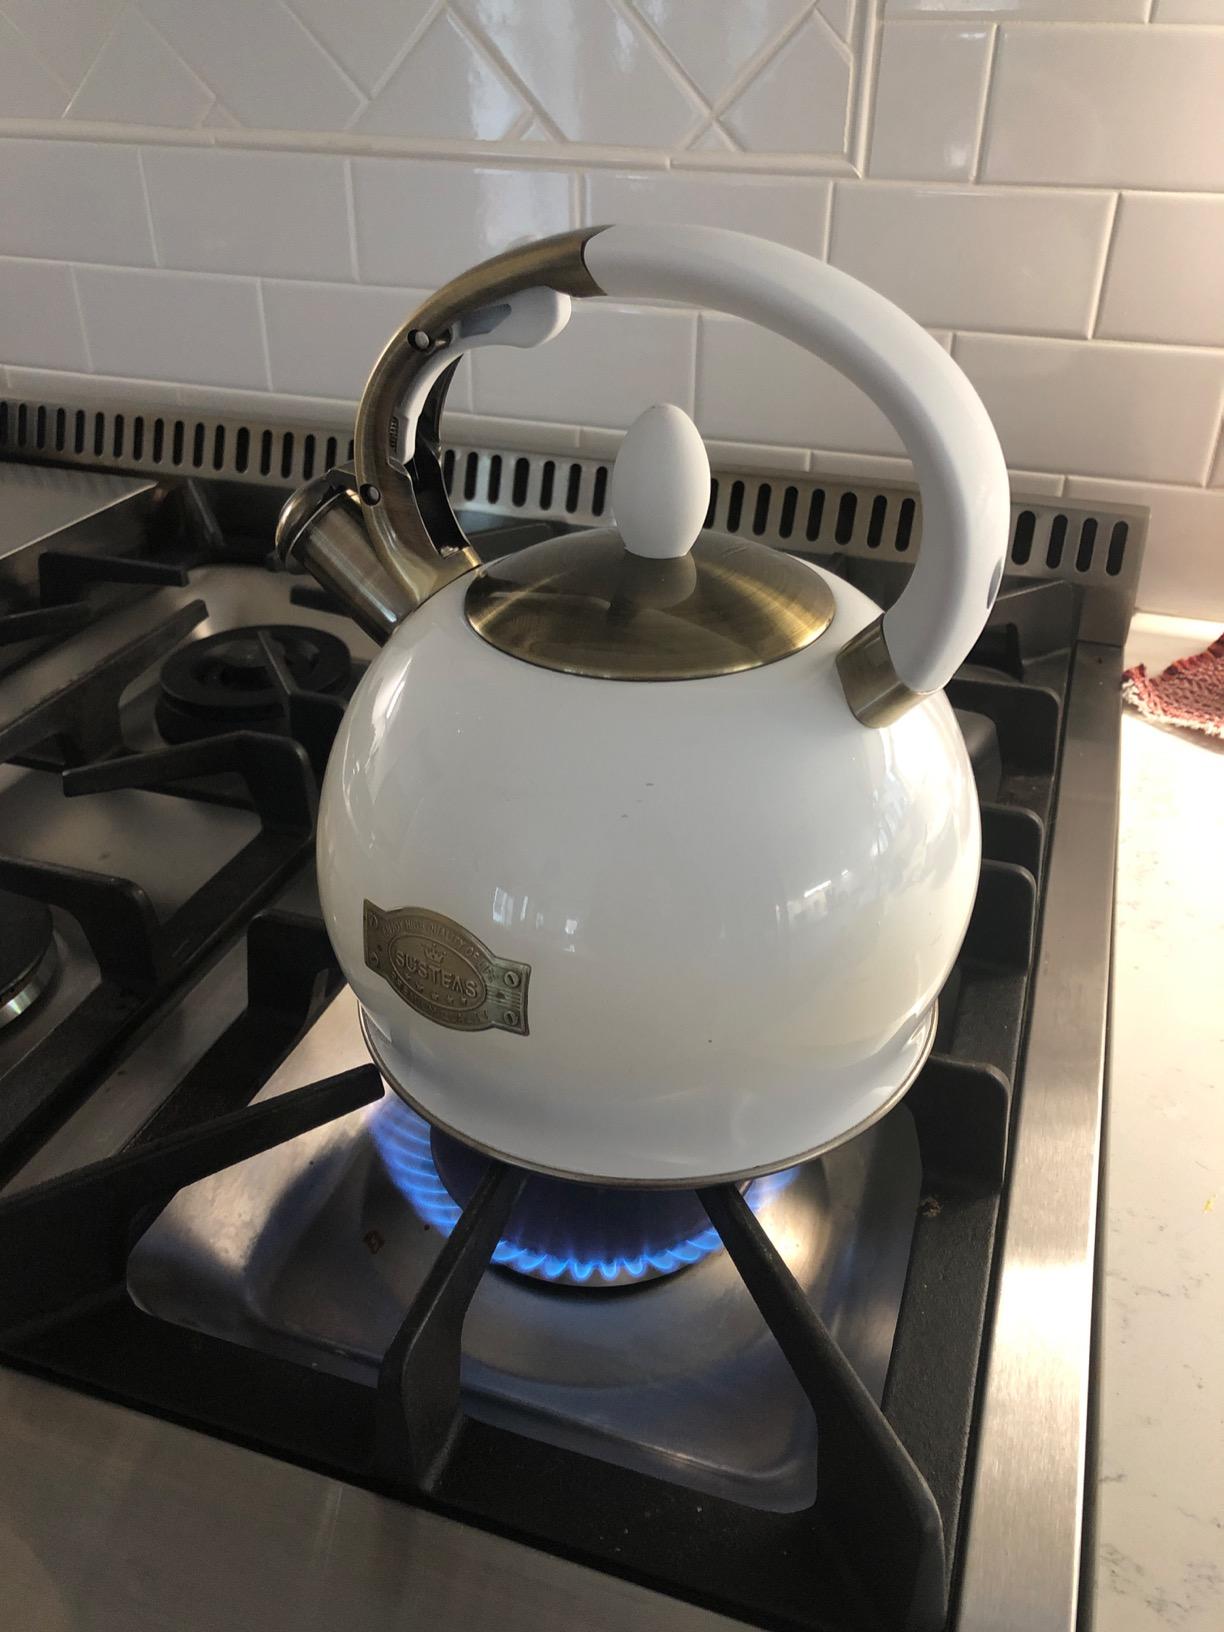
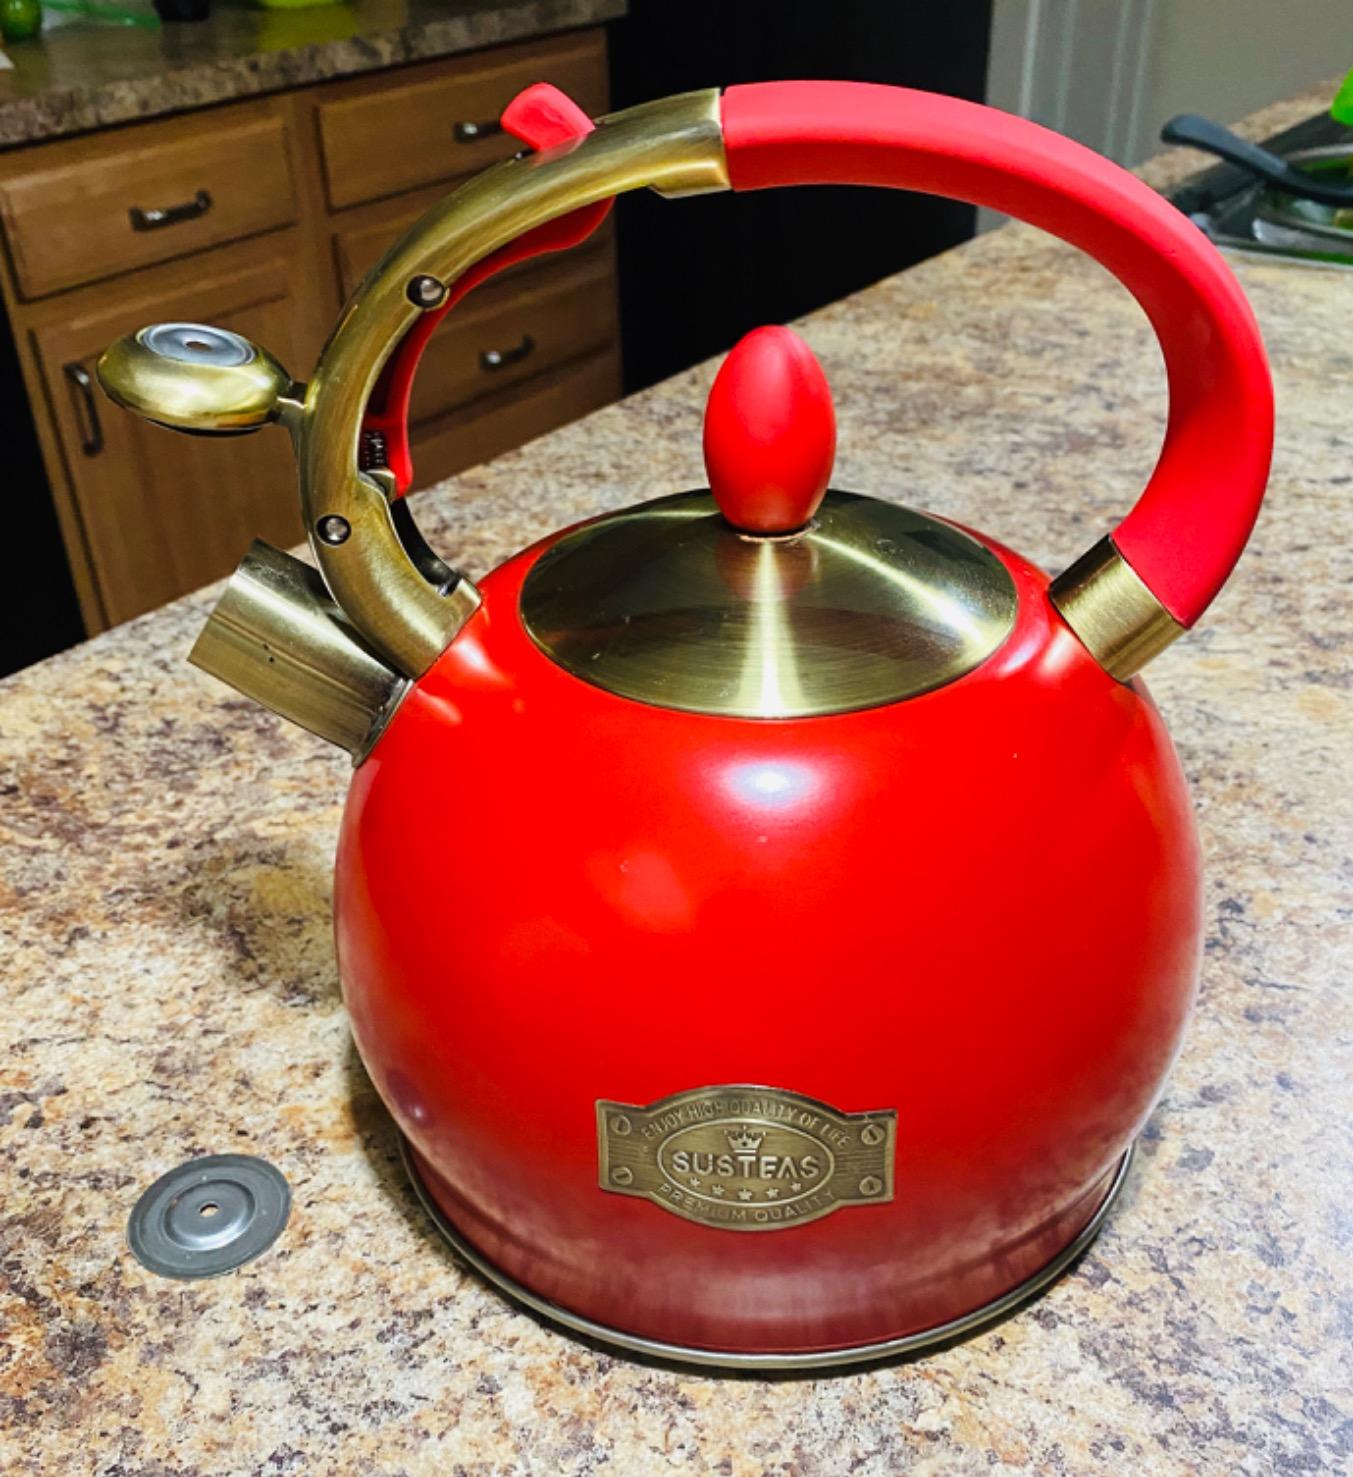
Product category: items_kettle
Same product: no